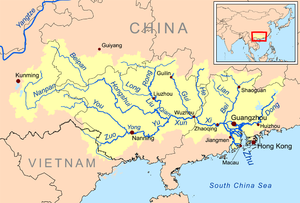
Bei Jiang
Perleflodens forgreninger i det sydlige Kina; Bei Jiang til højre på kartet.
Bei Jiang er den nordlige af de tre hovedbifloder til Perlefloden i det sydlige Kina. De andre to hovedbifloder er Xi Jiang og Dong Jiang.